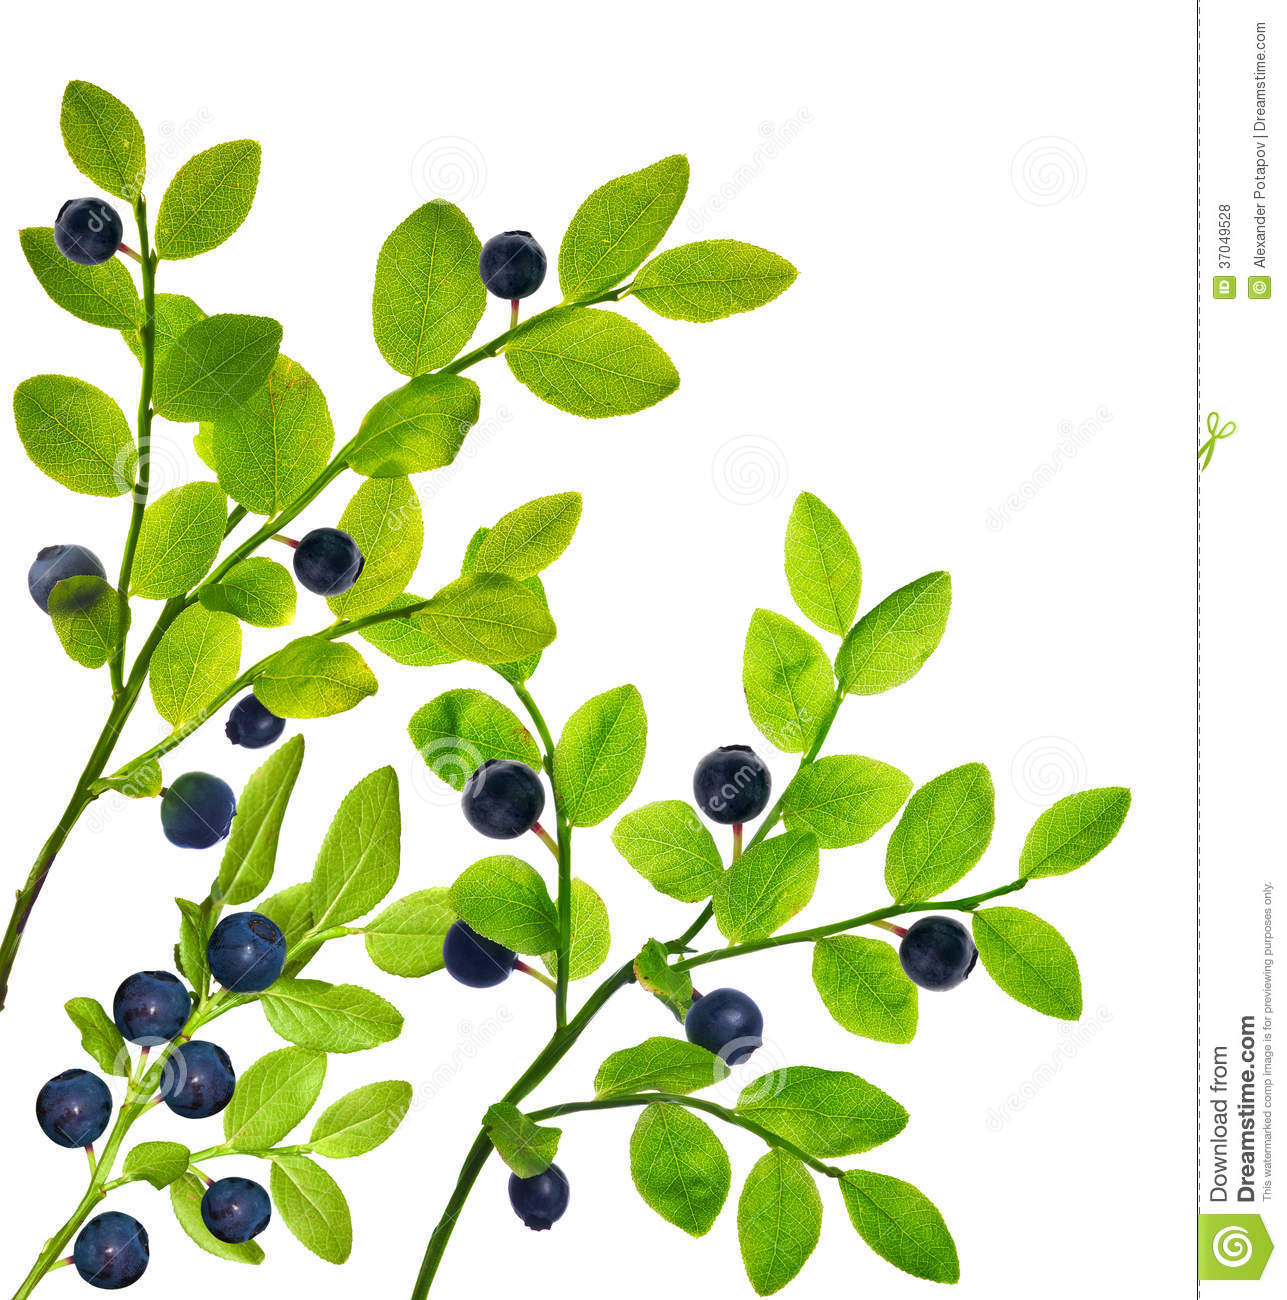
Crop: blueberry
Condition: healthy